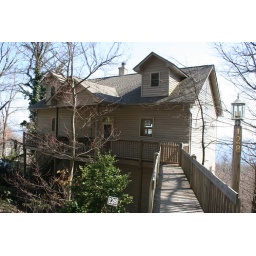
mountain house in Cleveland, SC